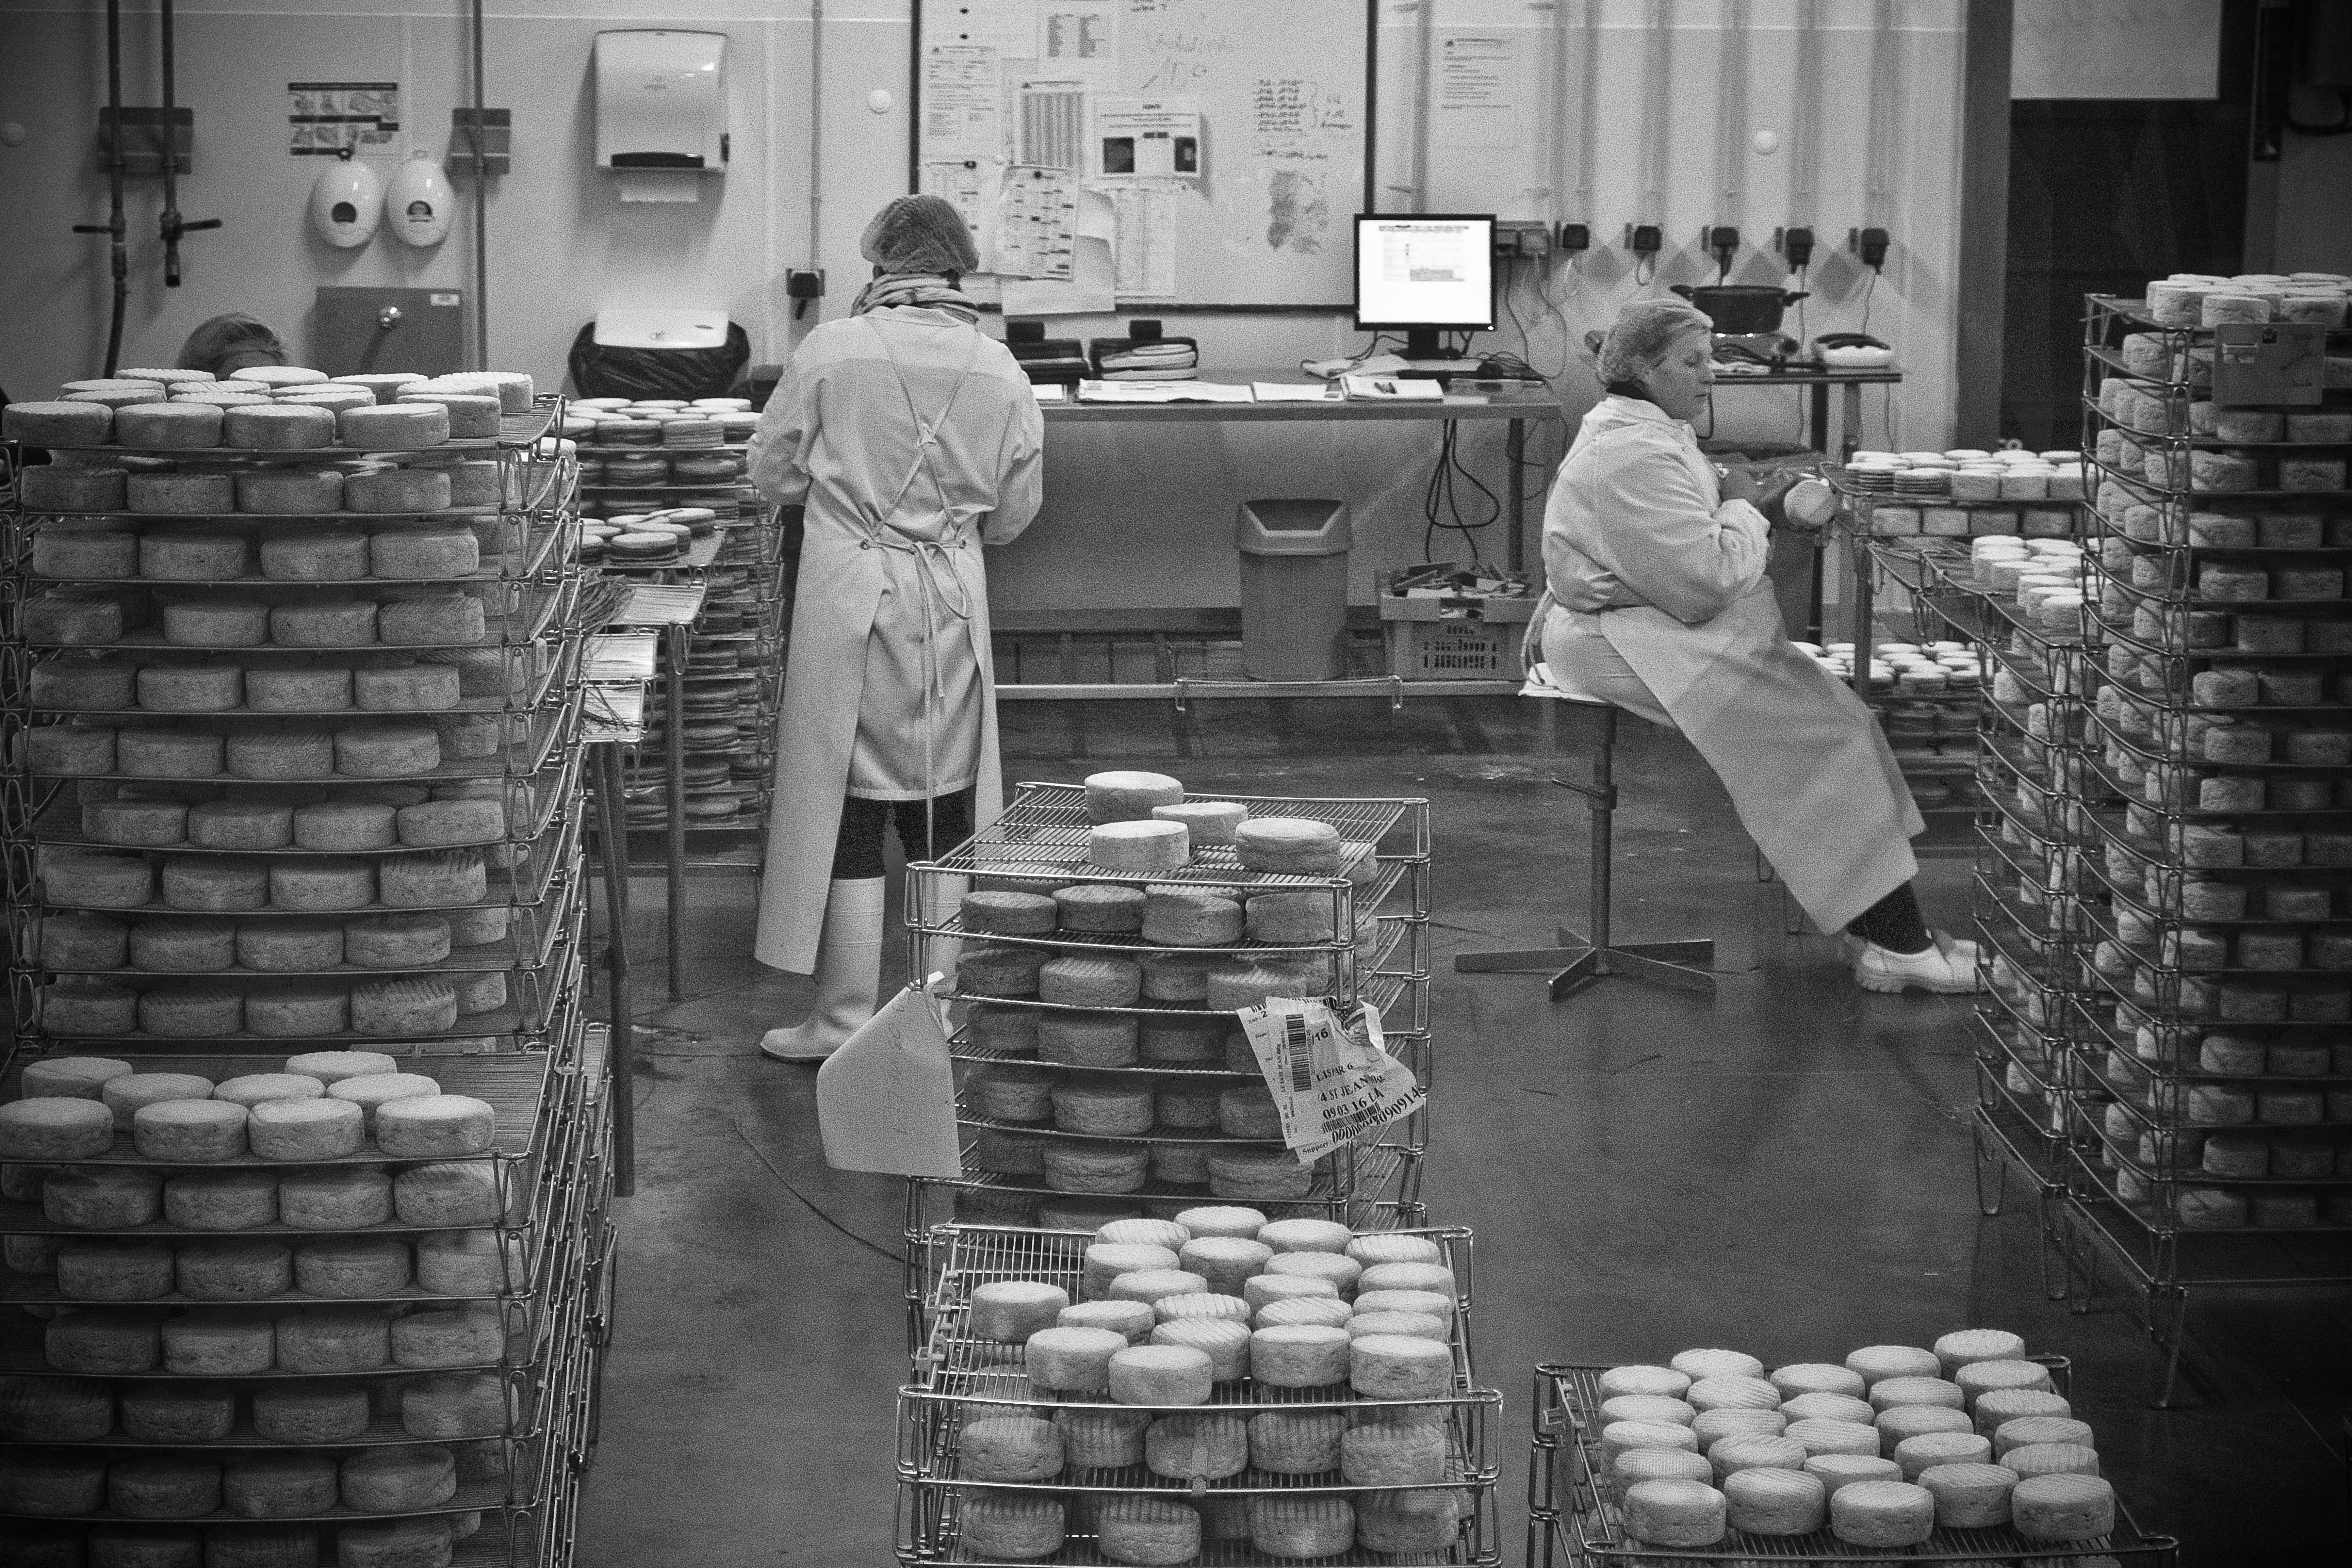
black and white, road, white, street, travel, france, fujifilm, factory, black, monochrome, bw, blackandwhite, blackwhite, temple, ngc, photograph, history, normandy, image, fuji, fujixt1, fujix, noireblanc, livarot, monochrome photography